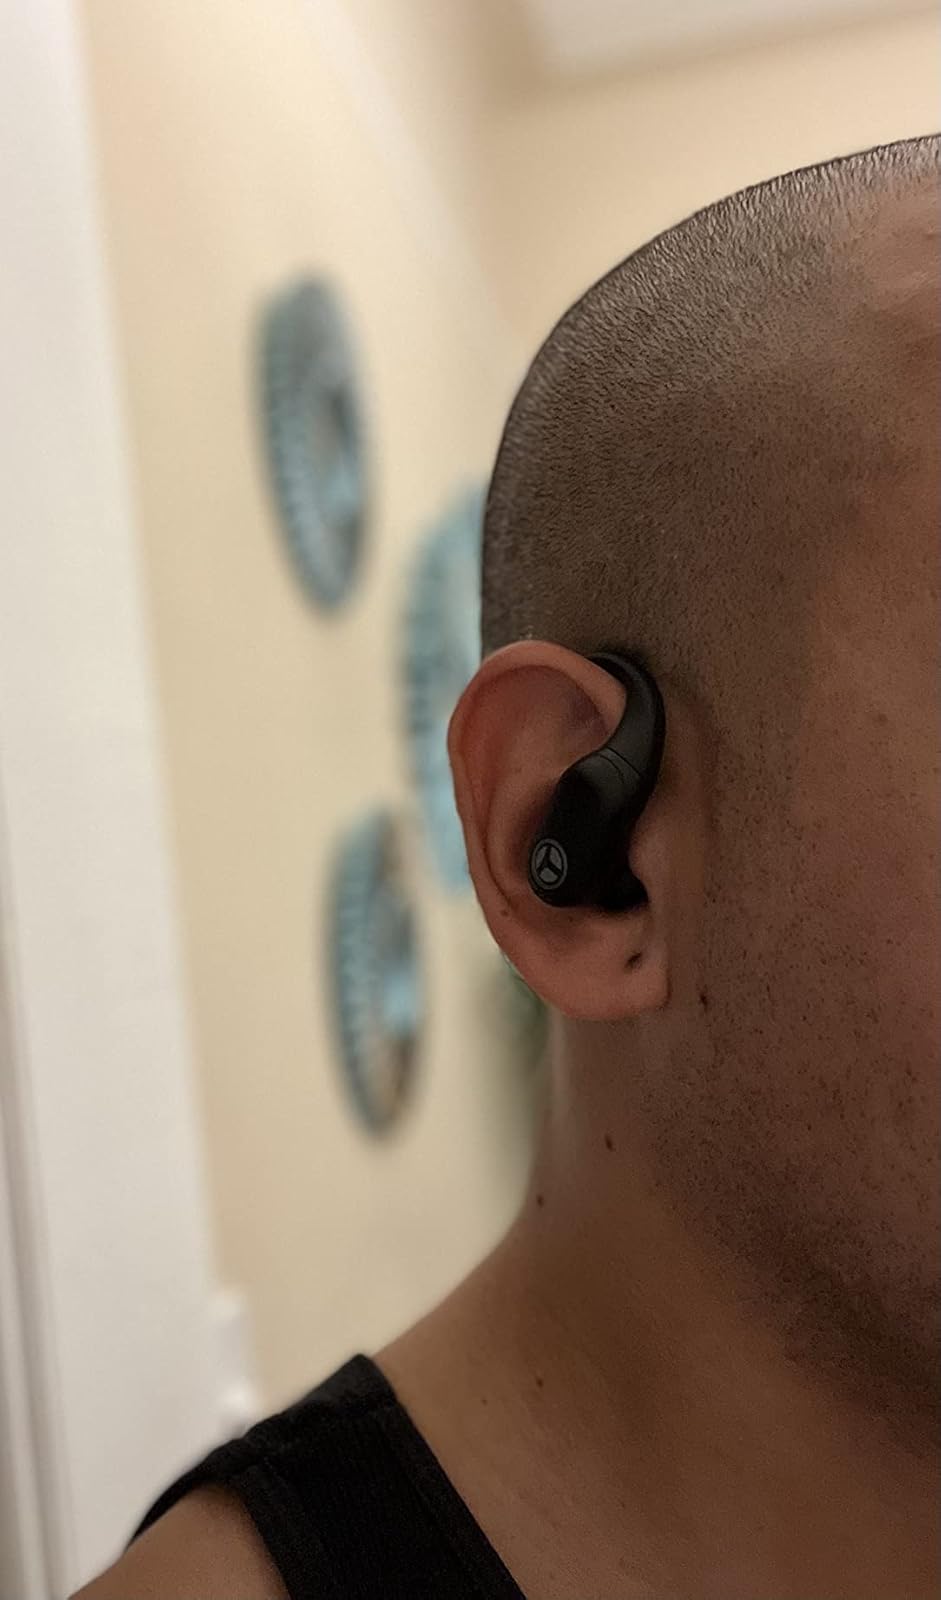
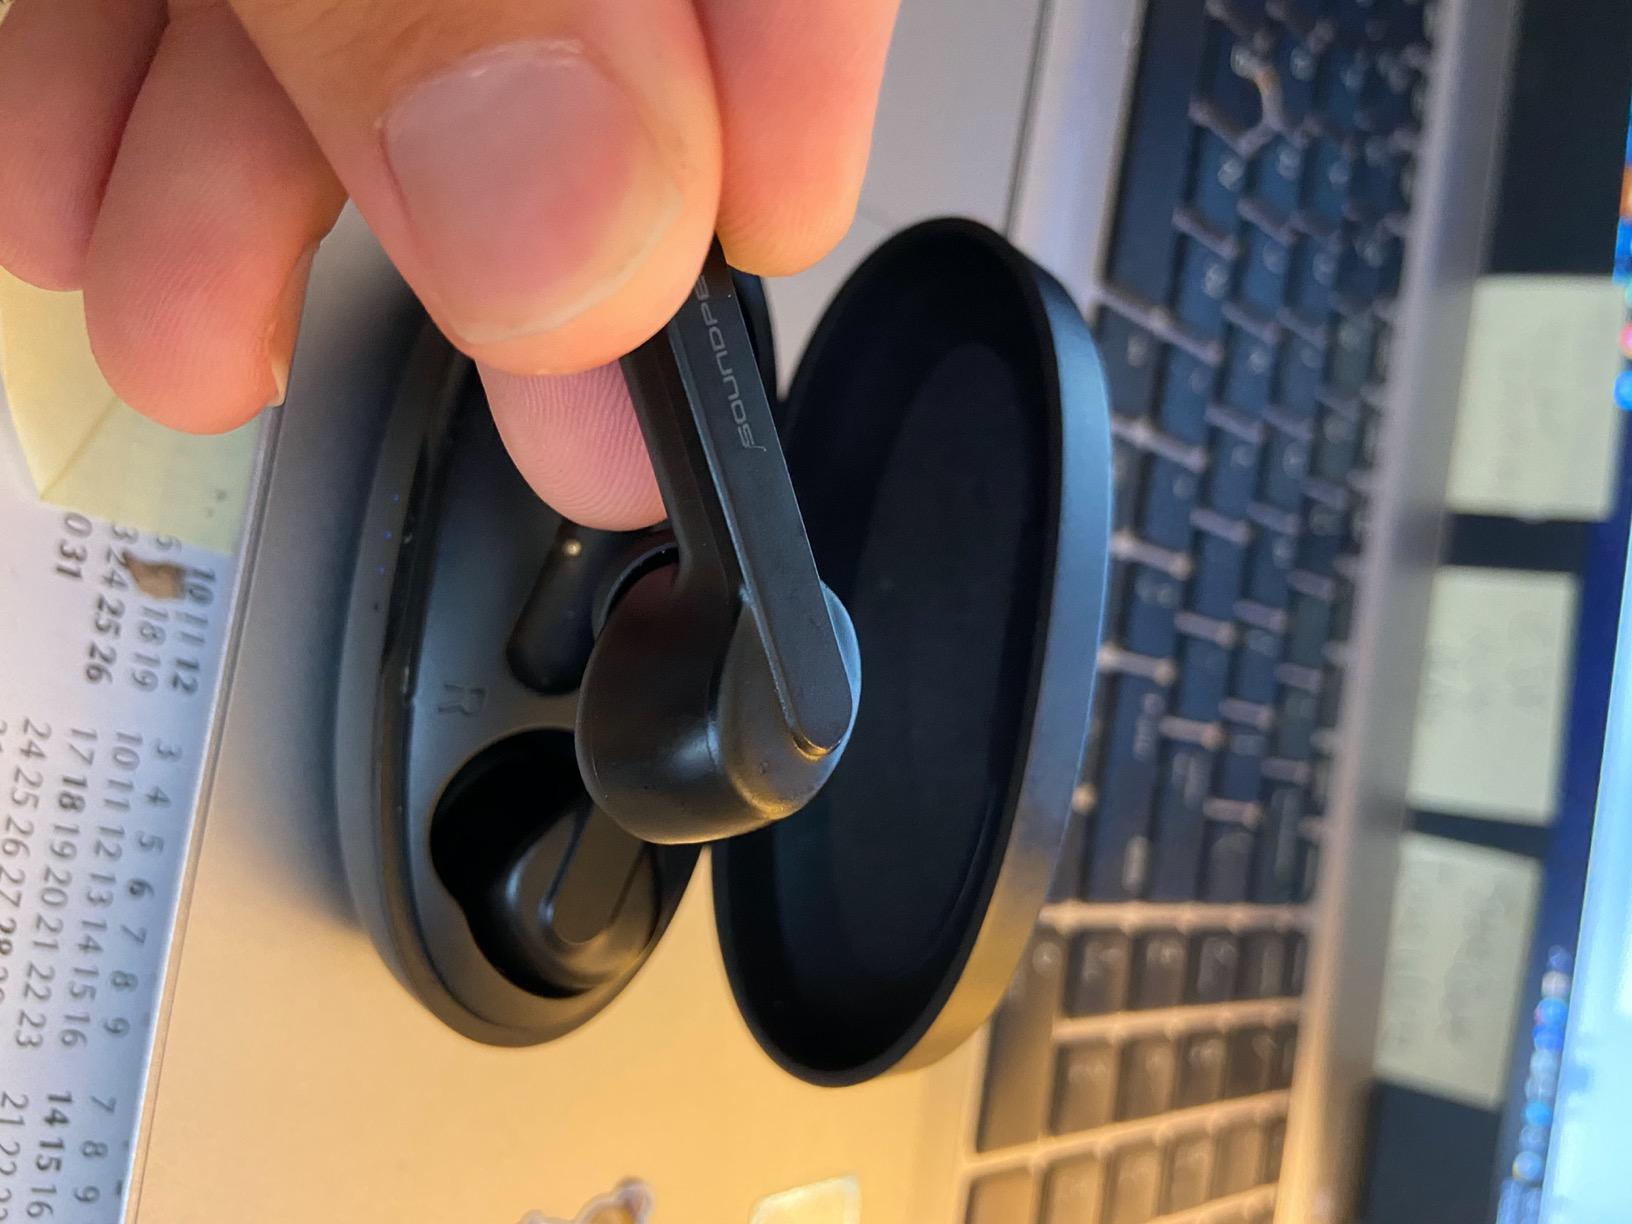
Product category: earbuds
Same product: no